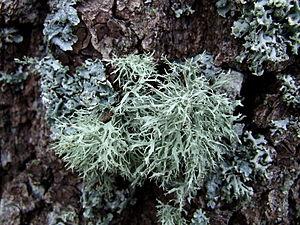
Evernia est un genre de lichens de la famille des Parmeliaceae.